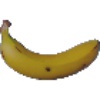
Label: Banana 1